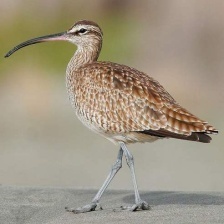
Species: WHIMBREL
Scientific name: NUMENIUS PHAEOPUS